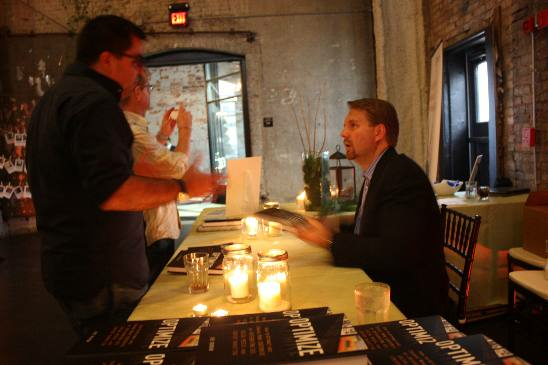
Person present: Yes